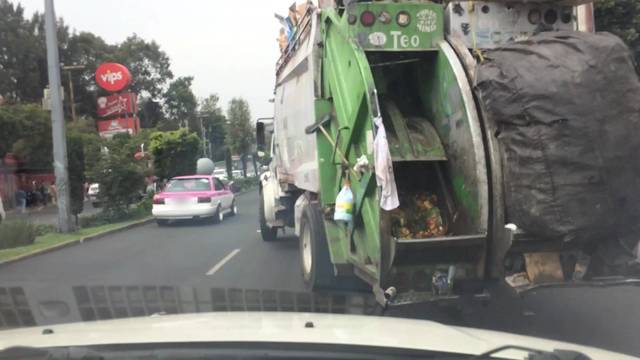
Region: Mexico
Coordinates: 19.282, -99.125